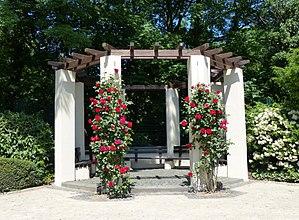
La roseraie de Cologne est une roseraie située à Cologne en Allemagne à l'emplacement de l'ancien fortin X des fortifications de la ville dans le quartier de Neustadt-Nord.